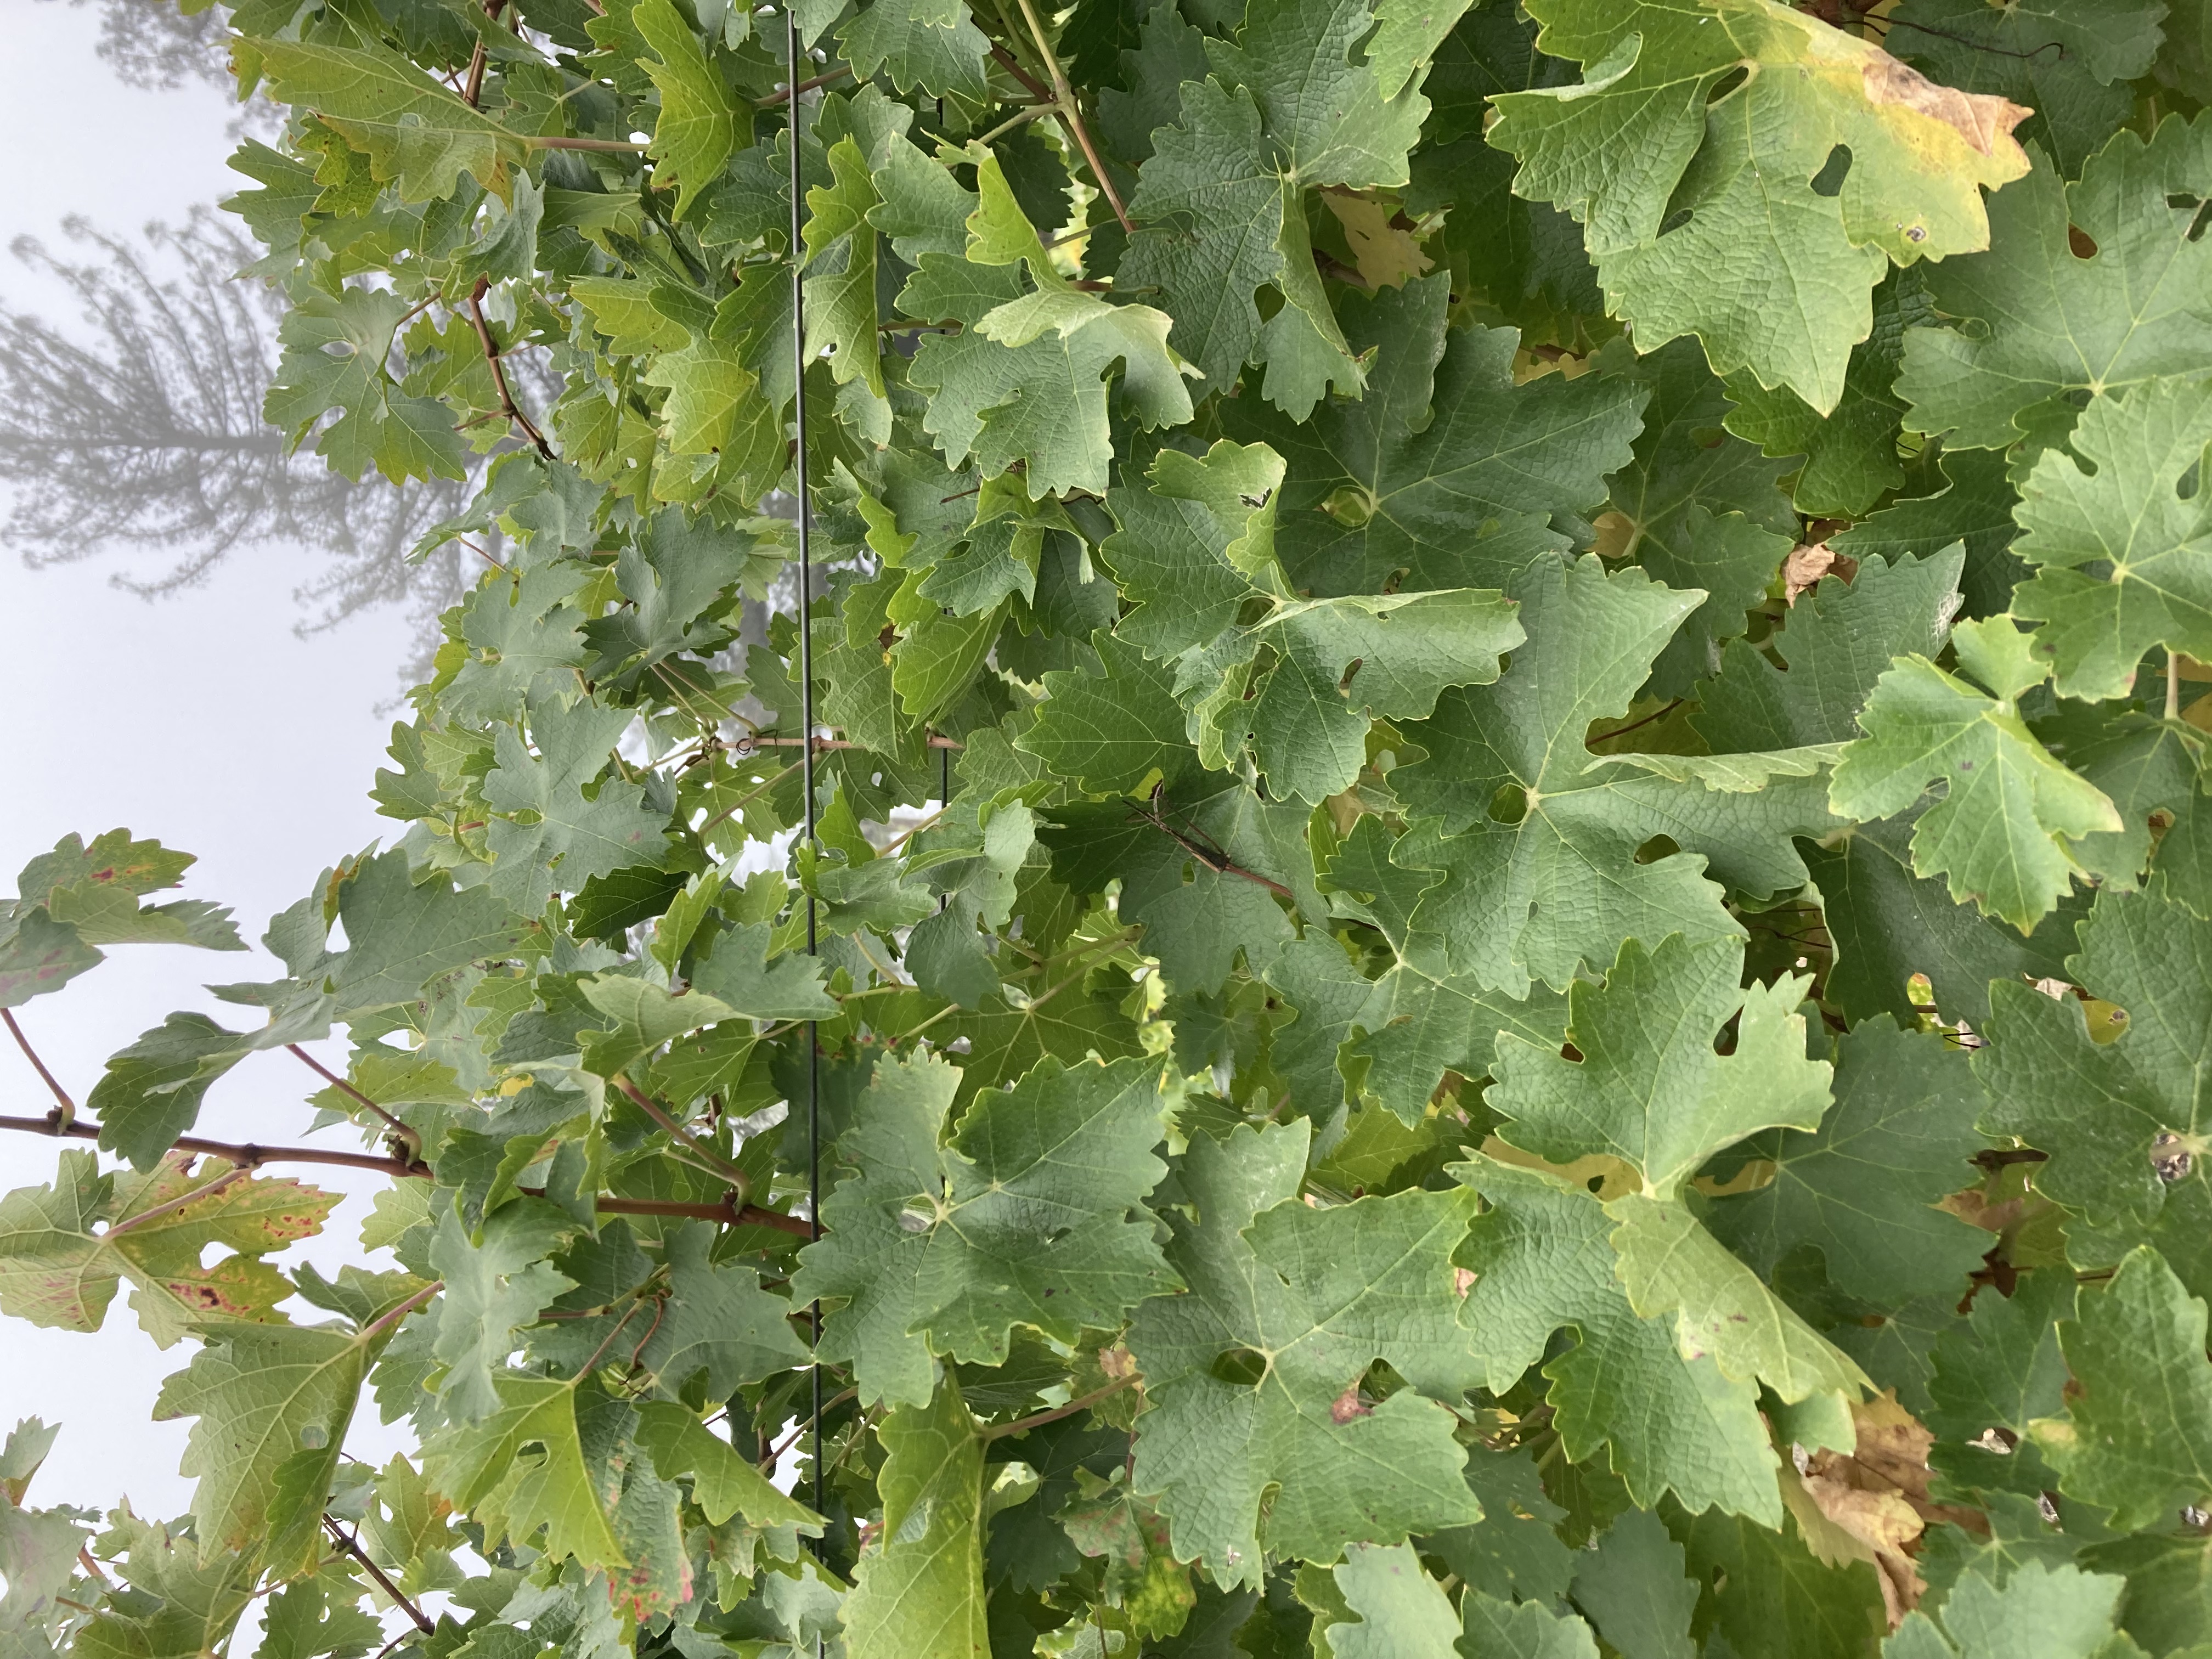
Label: No Virus